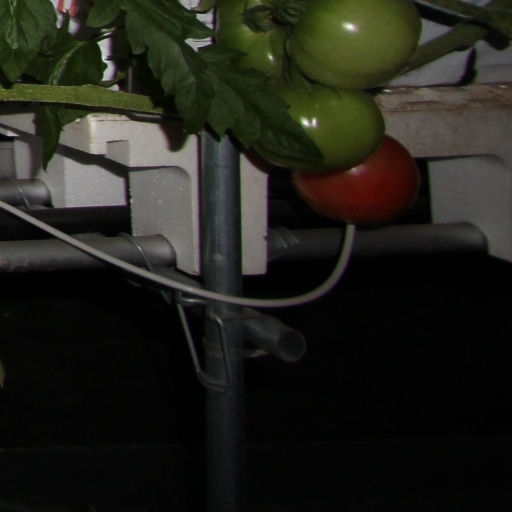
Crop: tomato